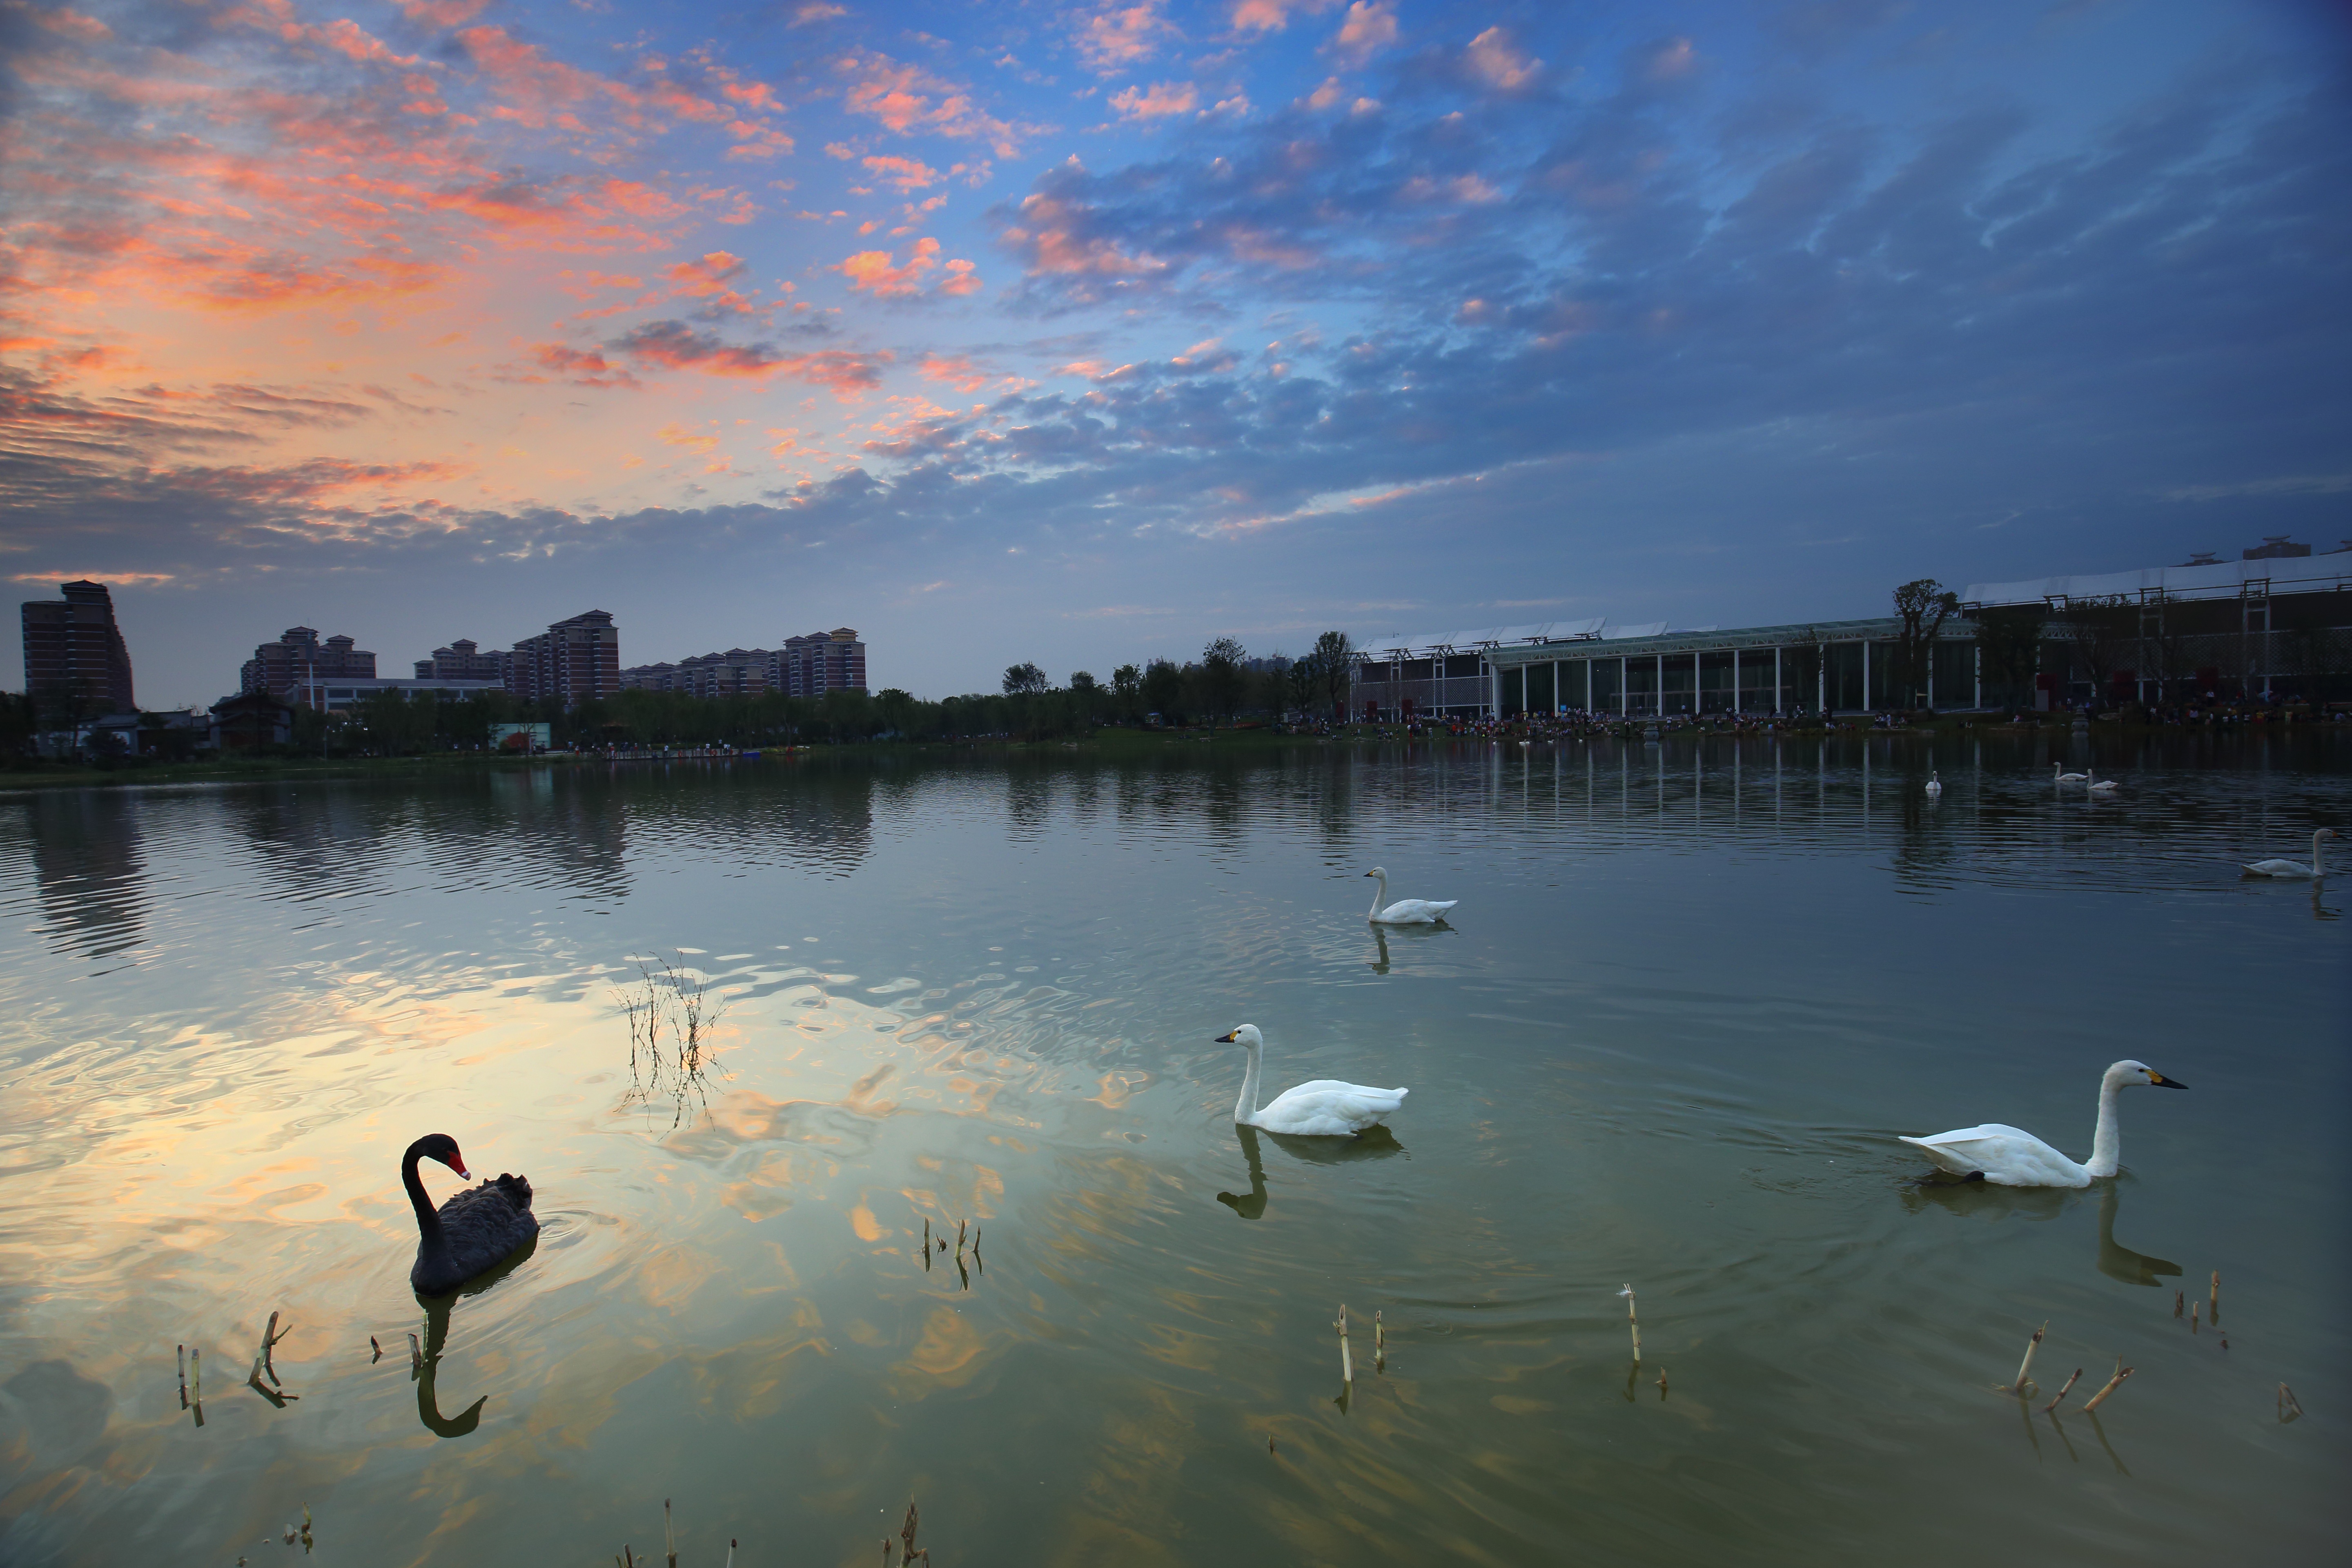
sea, water, nature, horizon, cloud, sky, sunrise, sunset, sunlight, morning, shore, wave, lake, dawn, dusk, evening, reflection, swan, water bird, the scenery, wuhan, atmospheric phenomenon, garden expo